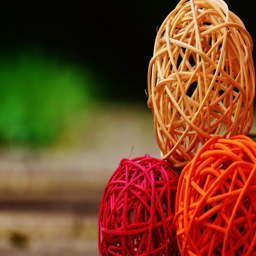
why does every staged home have some form of wooden balls , usually in a glass bowl ?